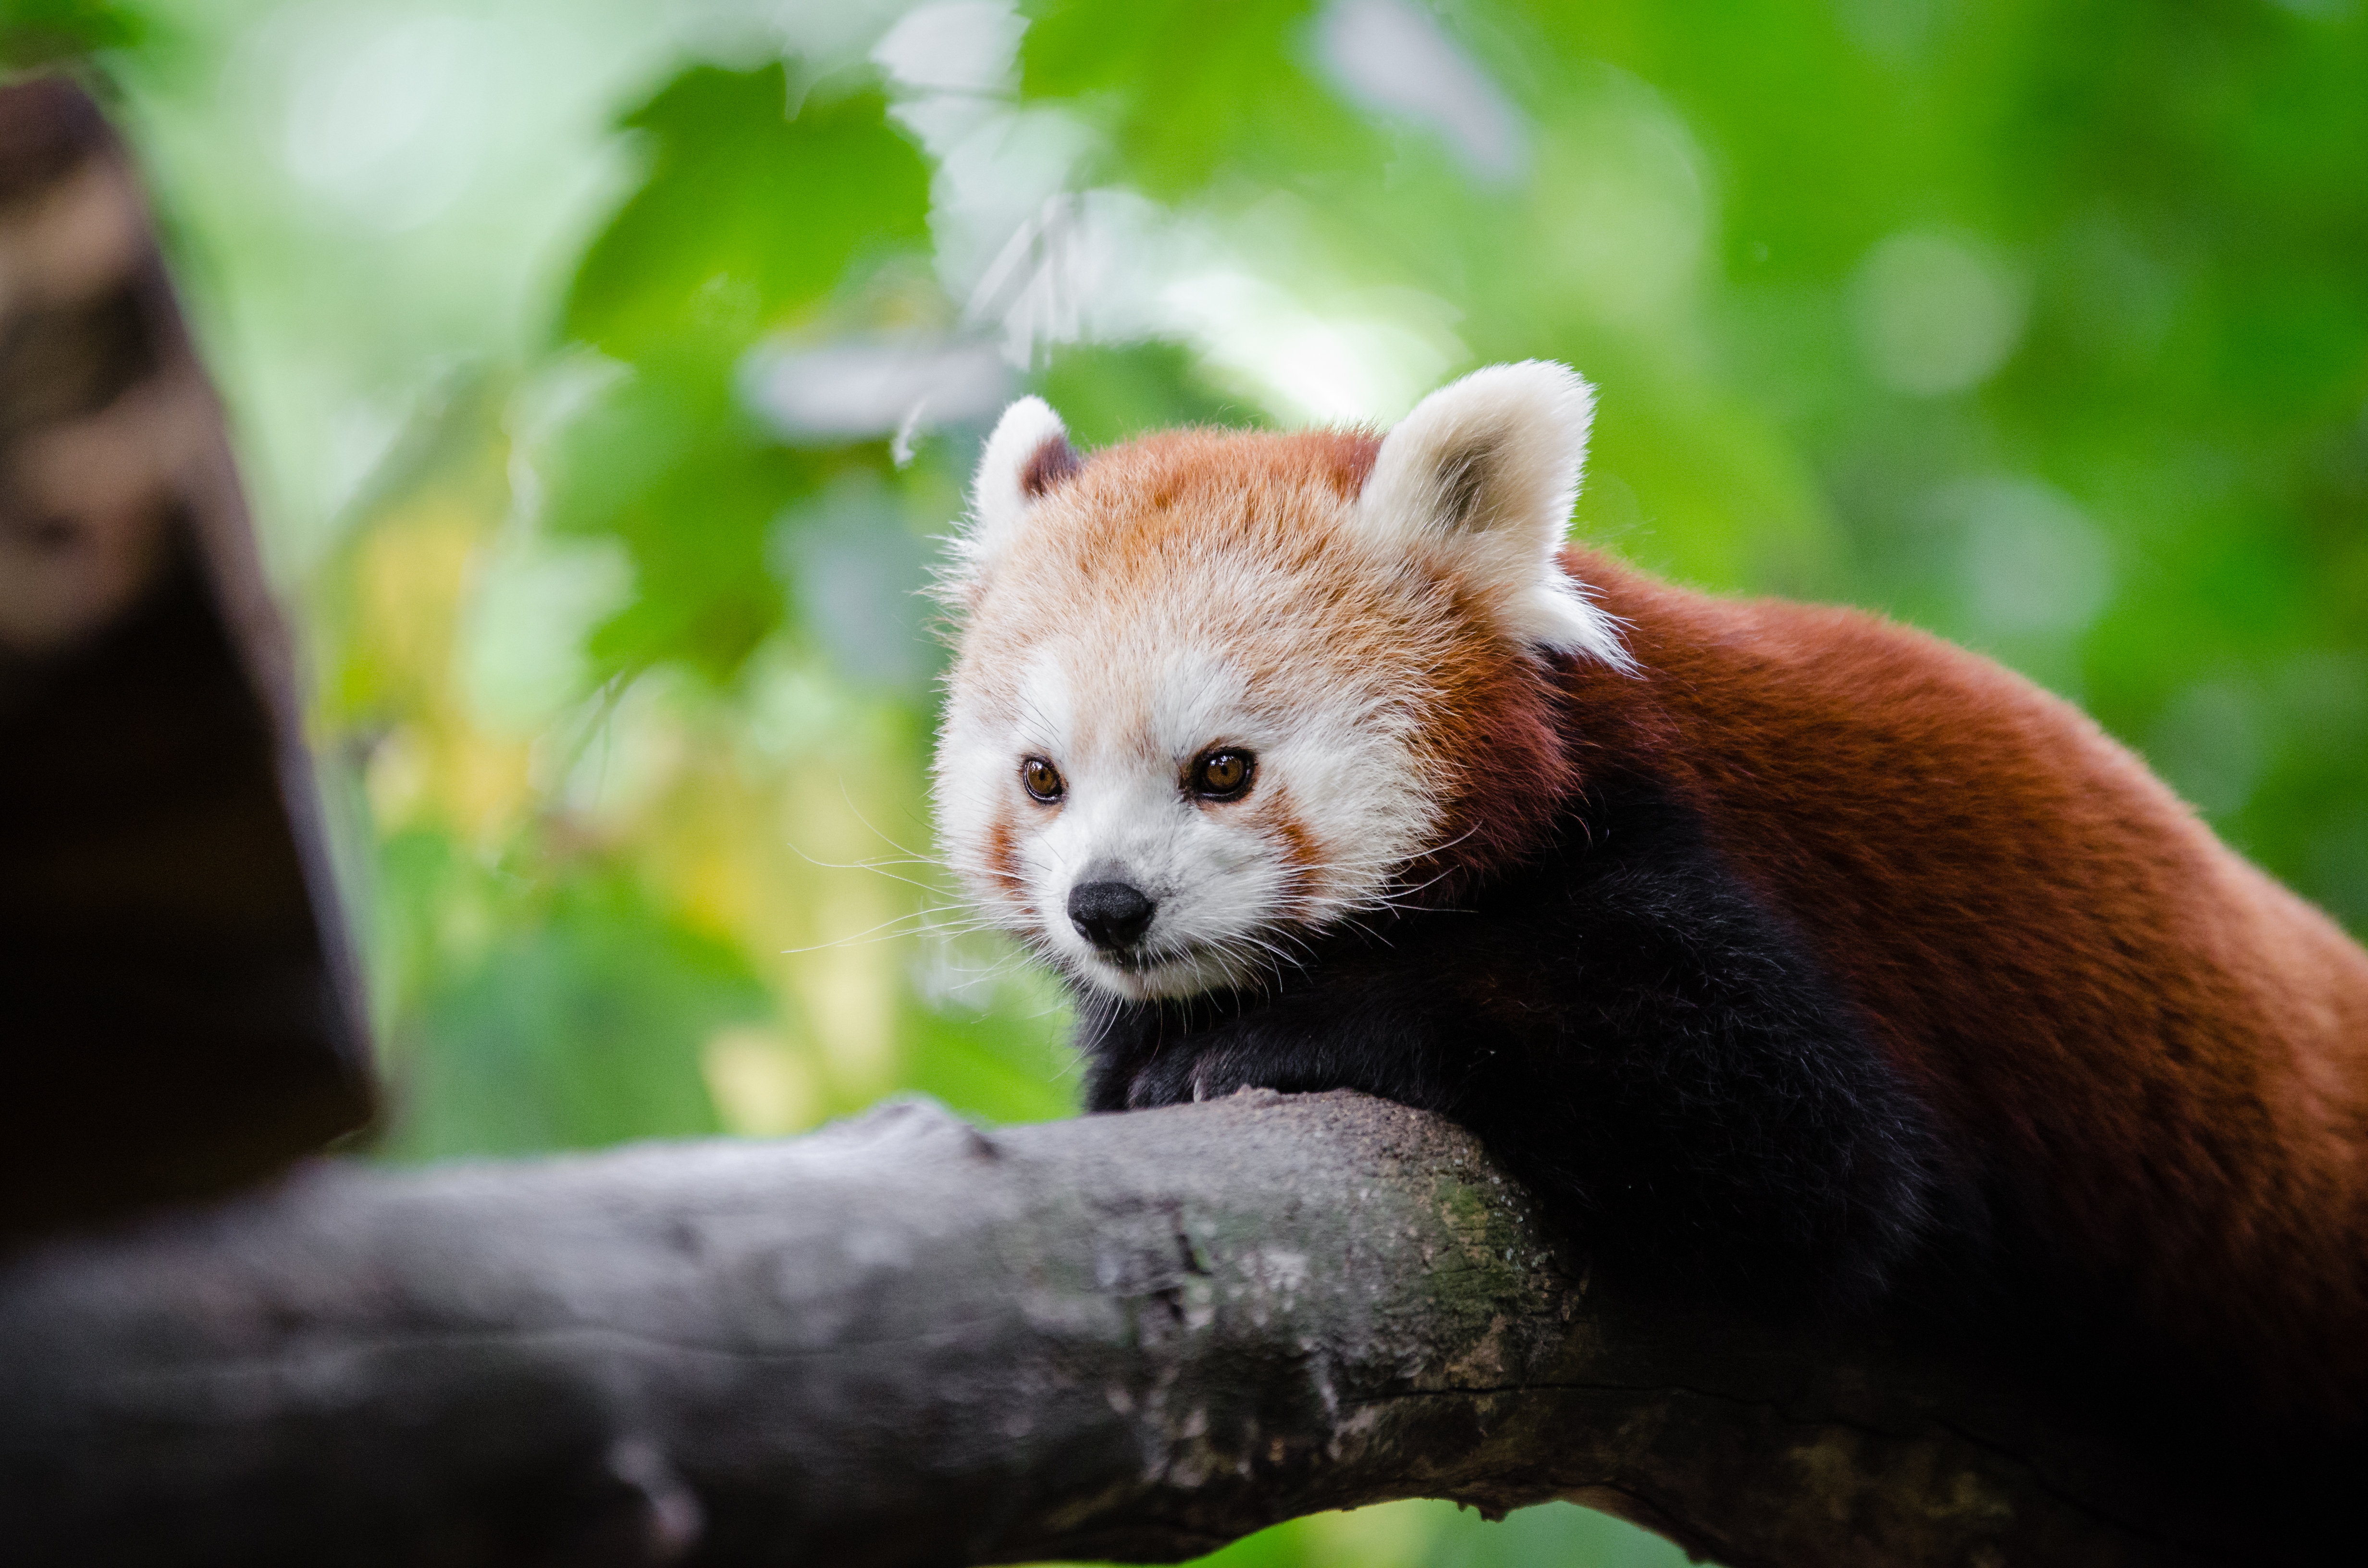
bokeh, animal, wildlife, zoo, red, mammal, fauna, red panda, panda, endangered, vertebrate, germany, giant panda